Basel St. Johann railway station

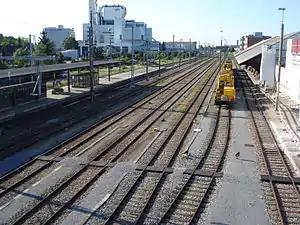
The station platform in 2010

Basel St. Johann railway station is a railway station in inner-city Basel, Switzerland. It is an intermediate stop on the standard gauge Strasbourg–Basel line of SNCF.